Oliver Solberg

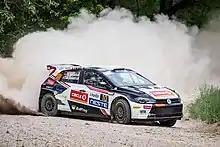
Oliver Solberg at Rally Liepaja 2019

Solberg made his WRC debut at the end of the season at 2019 Wales Rally GB in a Volkswagen Polo GTI R5, showing stage-winning pace but ultimately retiring from the rally. The same rally also marked his father's last WRC event as he signed off with a WRC2 class victory.